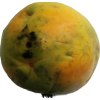
Label: papaya